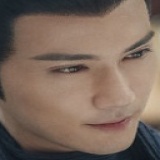
diễn viên Từ Chính Khê